Irish flute

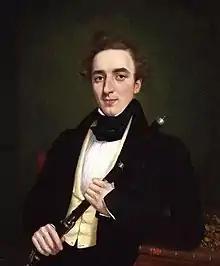
Charles Nicholson with flute, 1834 portrait

From the latter part of the 19th century, there were two main styles of large-holed flutes made by two London-based companies: Rudall & Rose and later Boosey & Co., which produced the Pratten flute devised by Robert Sidney Pratten, a prominent flautist of the 1840s and 1850s. George Rudall was an amateur player of some importance who studied for a time under the junior Nicholson before teaching on his own. He was introduced to John Mitchell Rose in c.1820 and their long association began. The Pratten has wider bore dimensions and provides a bigger sound. The Rudall & Rose flutes had a reputation for having a darker, purer tone and slightly thinner than the Pratten style flute, but the firm made flutes of many styles, primarily in cocus wood and boxwood. Many of these original flutes had a foot joint that allowed the playing of both C# and C with the use of keys, typically pewter plugs that fit into silver plates. Some modern makers forgo the addition of these keys, but maintain the longer footjoint with two holes where the keys would be, as it is thought to better emulate the pitching and tone of the 19th century originals.